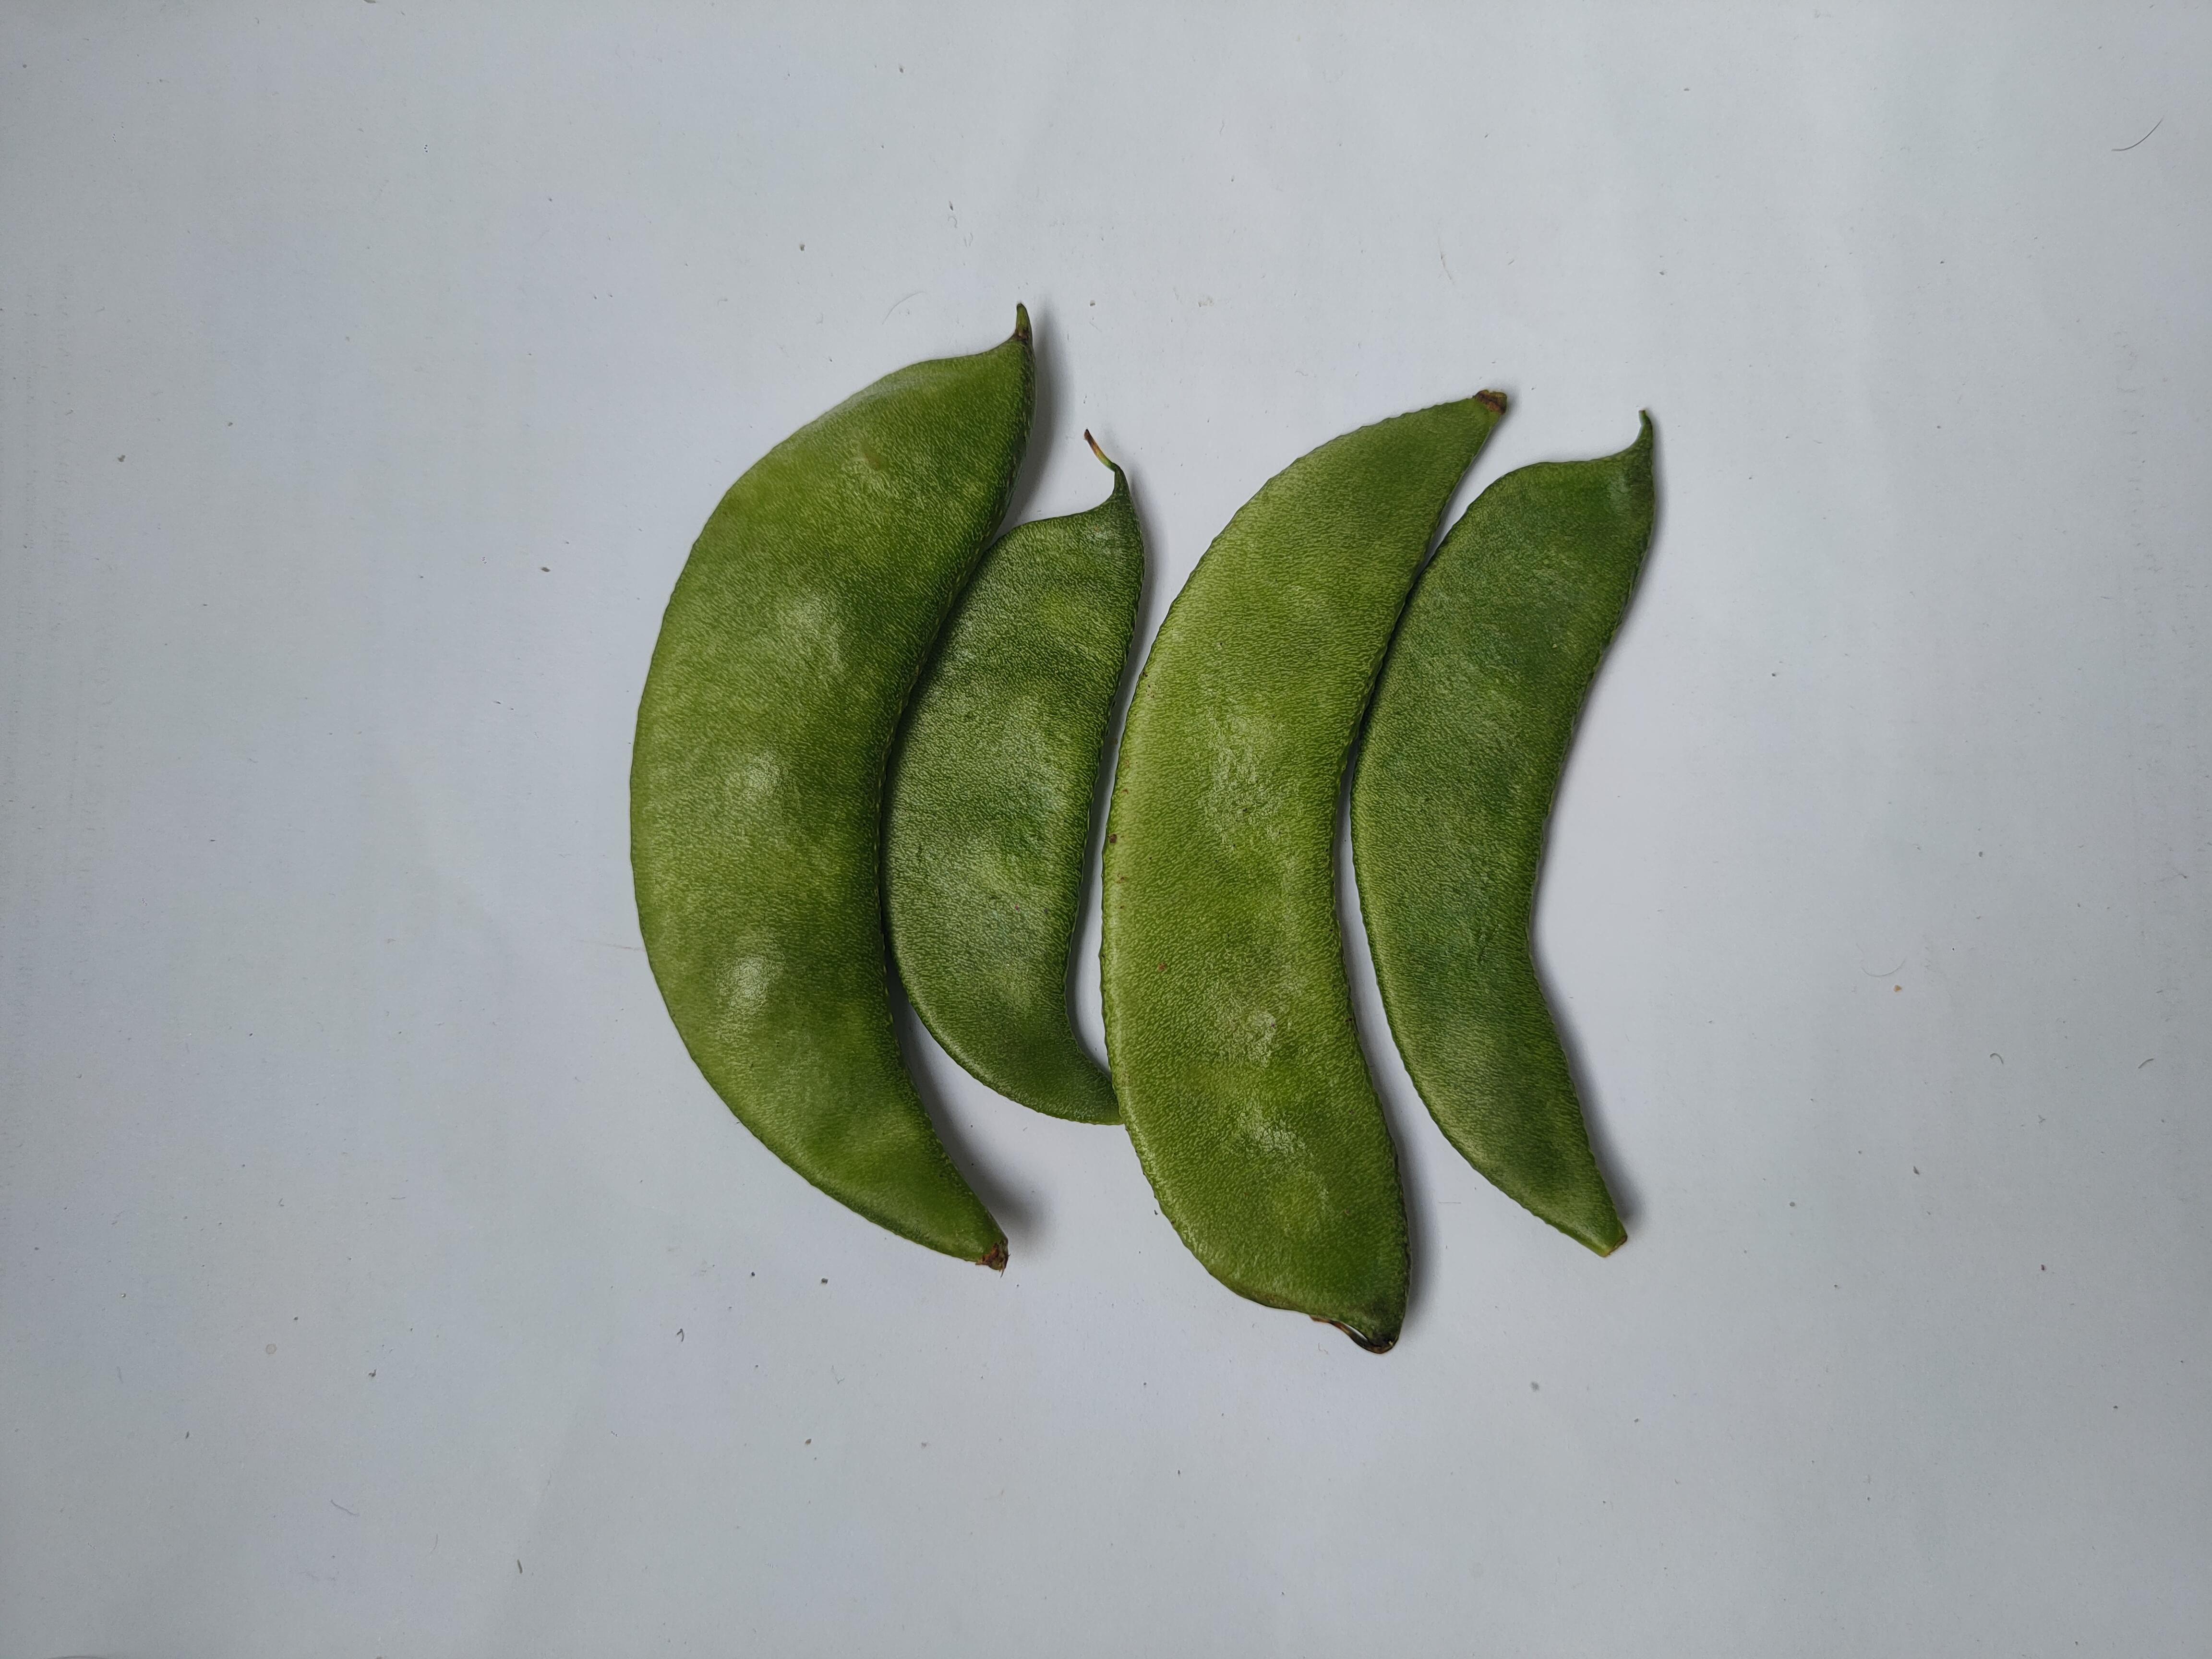
Label: Bean